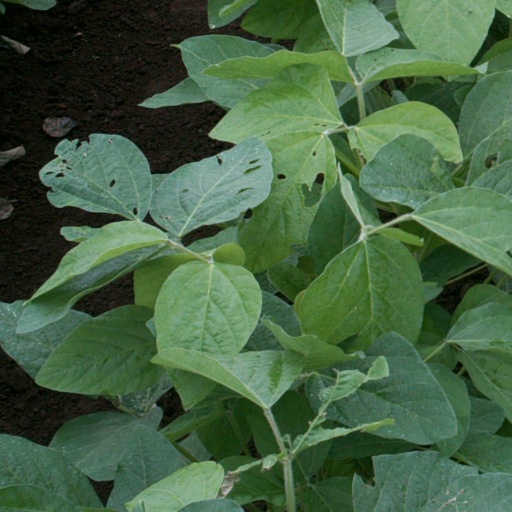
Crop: soybean